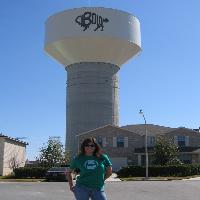
Weather: sun or clear